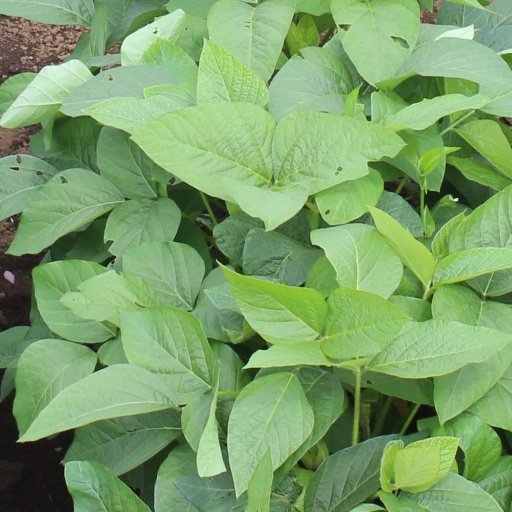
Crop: soybean